Austin Meehan

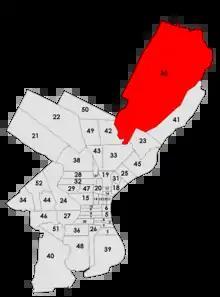
The 35th ward was the base of Meehan's political power.

Kelly lost the 1935 election, and Meehan resigned his seat on the registration committee. Meehan never again backed a Democrat for office, but he remained a thorn in the side of the Republican party regulars. In 1937, he ran for city treasurer against the organization-backed candidate, David E. Watson (though with the backing of Republican Mayor Samuel Davis Wilson). Meehan lost by a two-to-one margin in the primary. After publicly toying with leaving the party, Meehan backed Watson and the rest of the Republican slate in the general election that November.